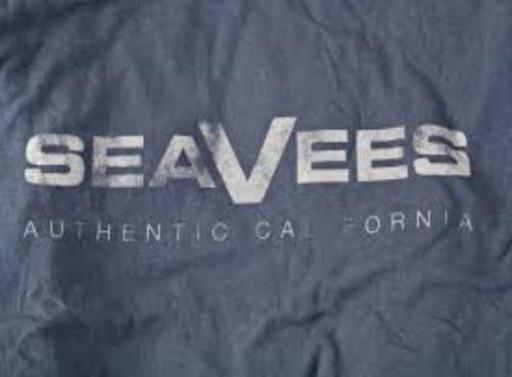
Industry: Clothes